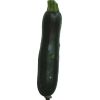
Label: Zucchini dark 1